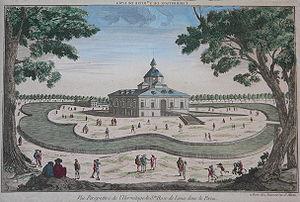
Isabel Flores de Oliva en religion Rose de Lima, canonisée en 1671, est la première sainte du Nouveau Monde. Elle est fêtée le 30 août jusqu'en 1970, puis fêtée le 23 août, sauf au Pérou où elle est encore fêtée le 30.